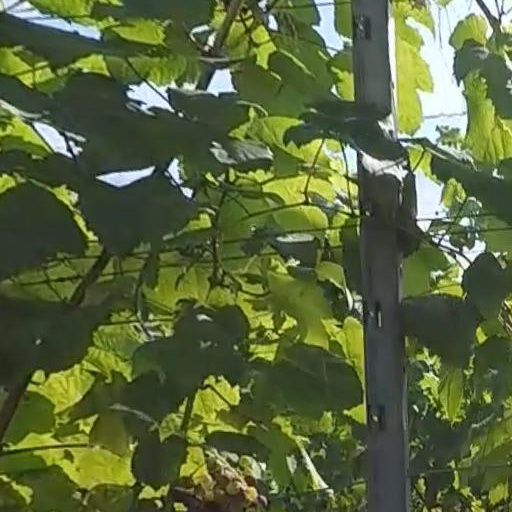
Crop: grape